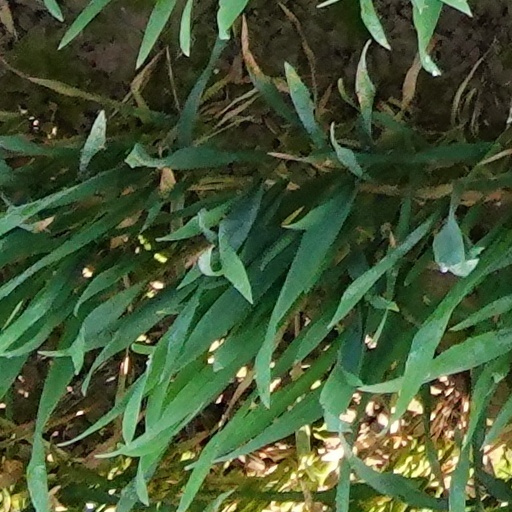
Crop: wheat